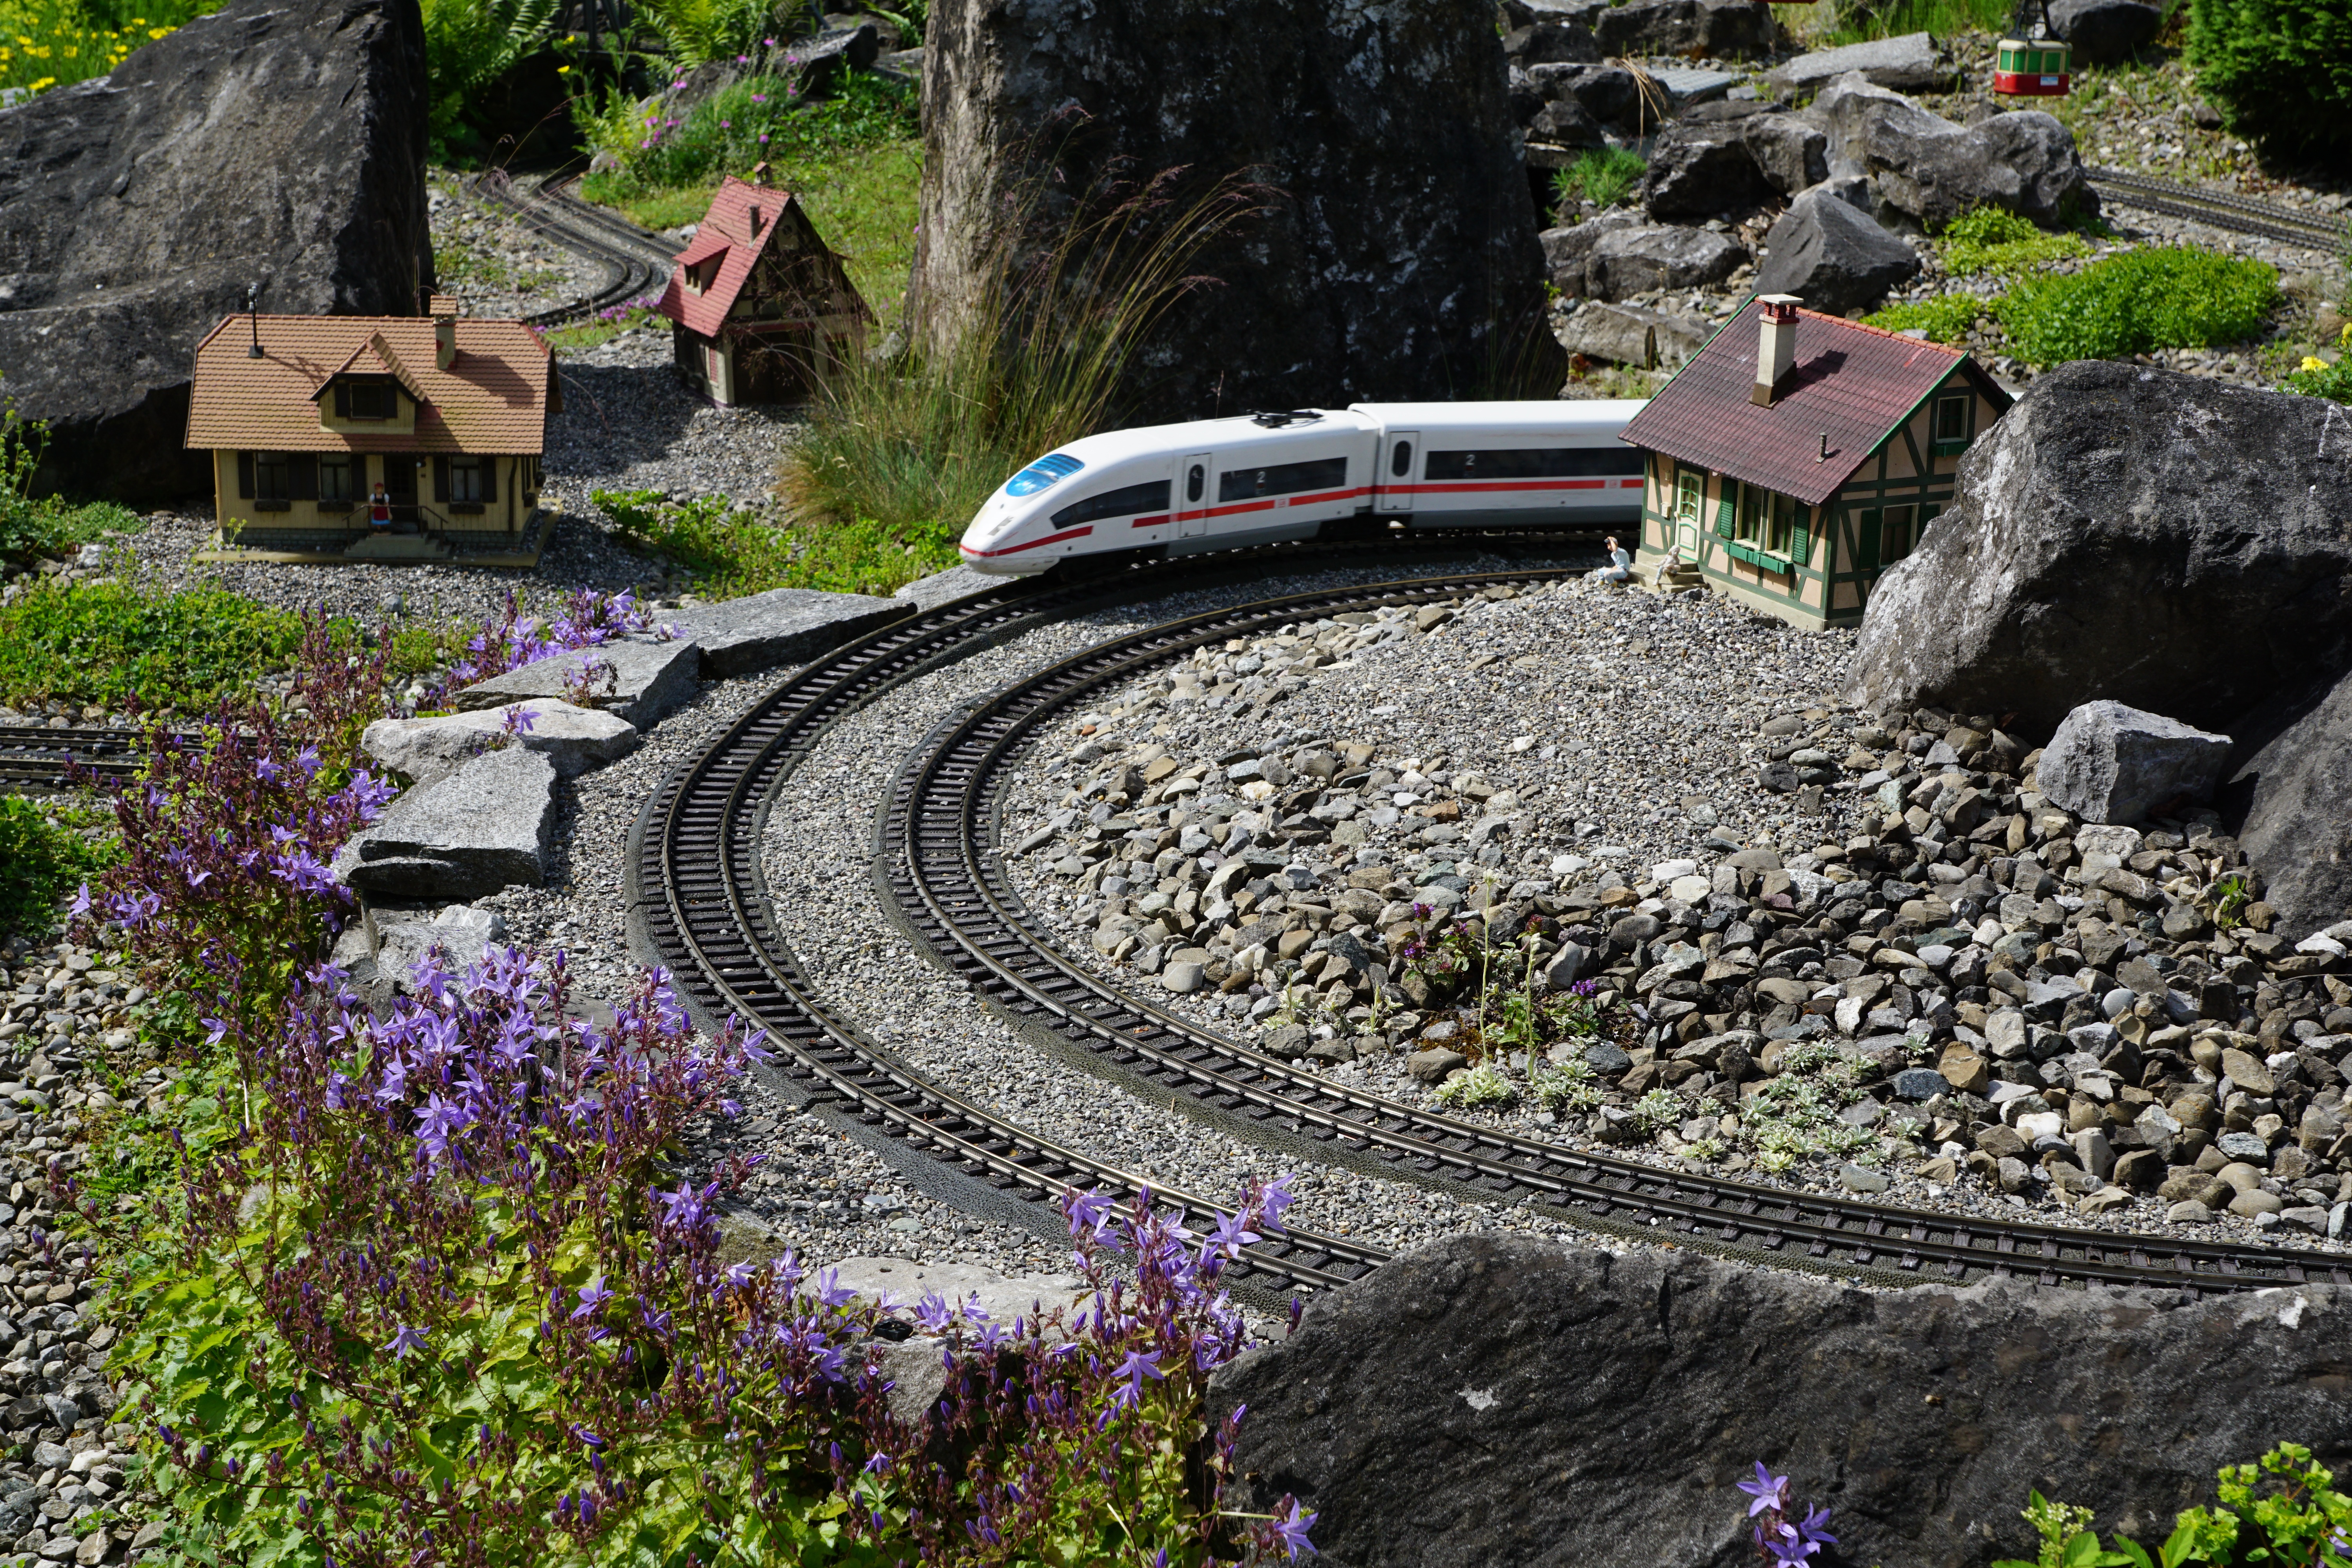
nature, track, railway, flower, wall, train, pond, transport, backyard, soil, garden, waterway, miniature, landscaping, shrub, yard, seemed, water feature, mainau